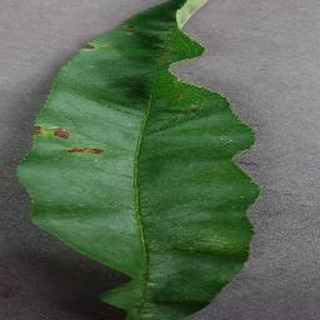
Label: peach_bacterial_spot